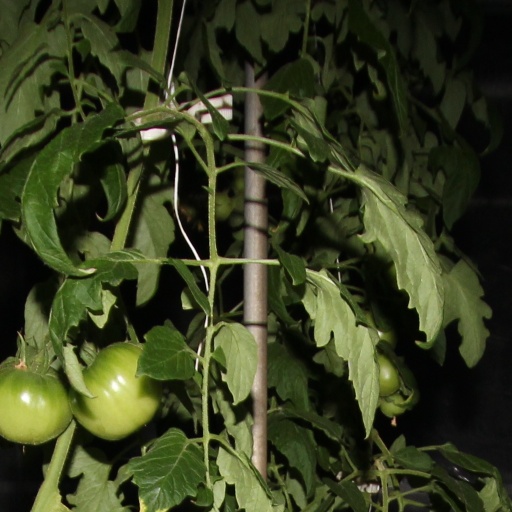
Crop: tomato